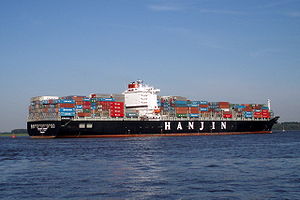
Hanjin / Øvrige datterselskaber
Hanjin Athens passerer Lühe
Hanjin Group er et sydkoreansk virksomhedskonglomerat. Koncernen fungerer som holdingselskab for selskaber indenfor shipping, logistik, luftfart, transport og service. Mest kendte er datterselskaberne Hanjin Shipping og Korean Air, som blev overtaget i 1969.